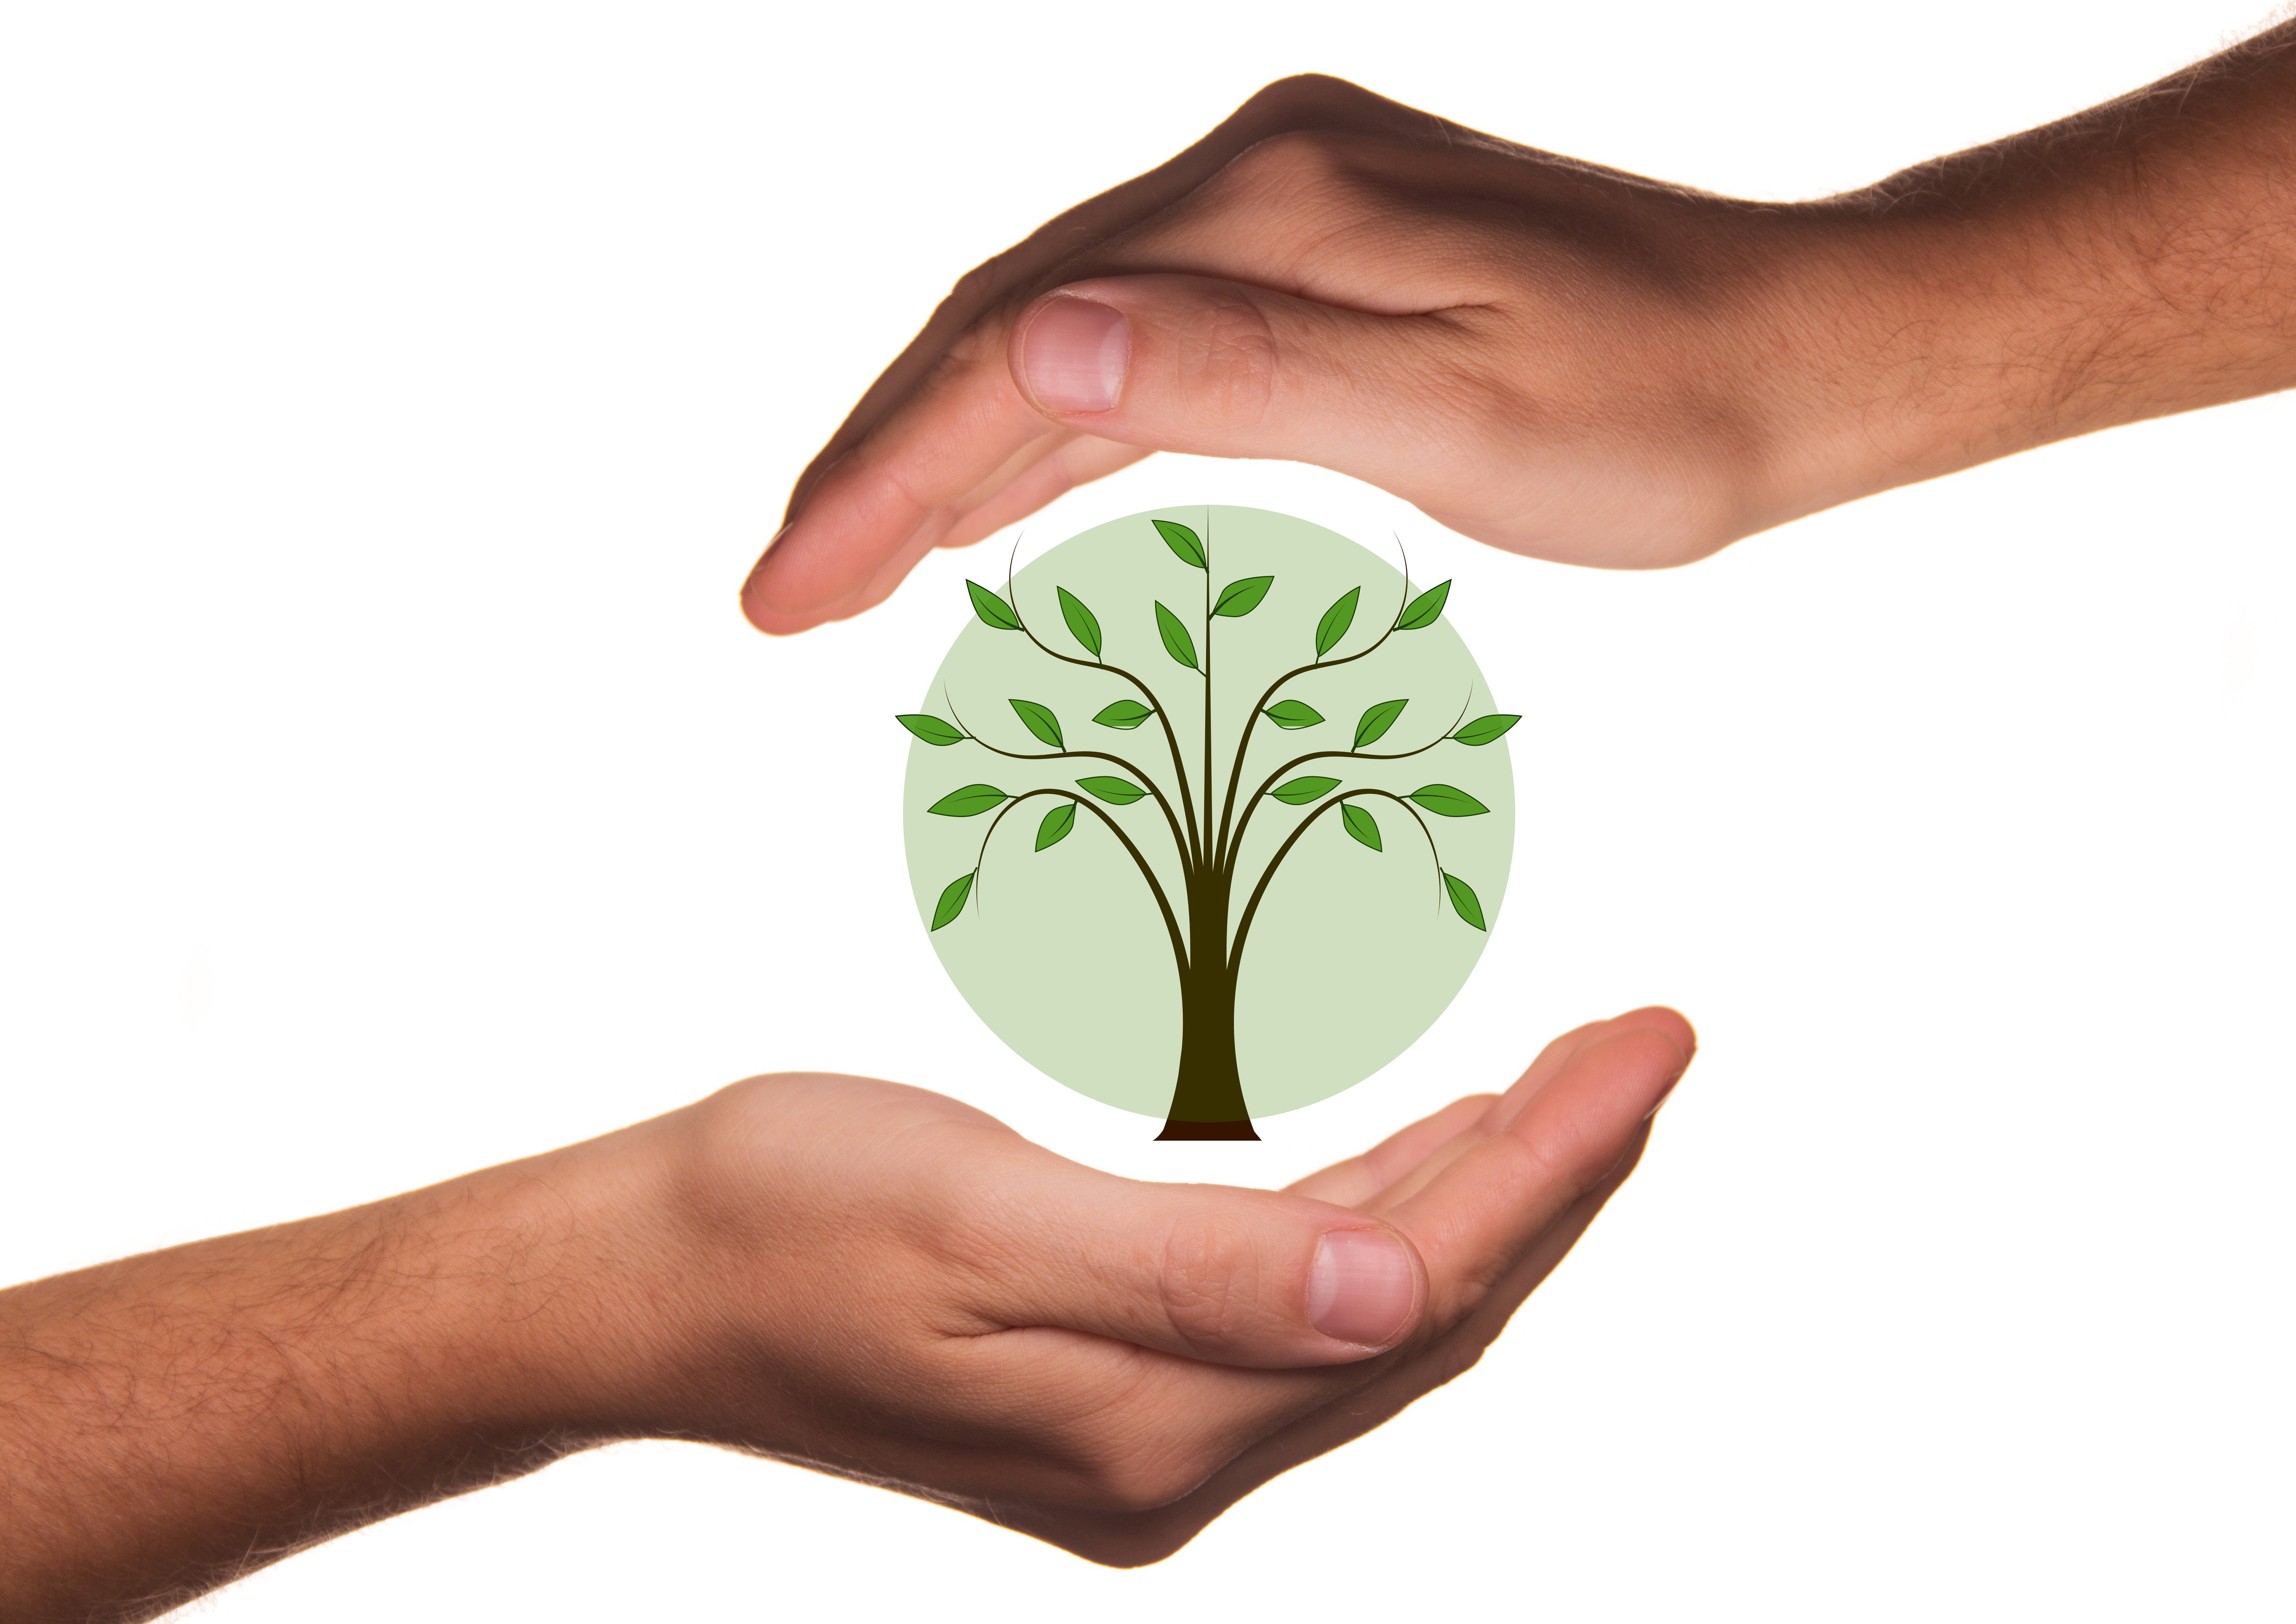
hand, tree, plant, leaf, environment, live, finger, produce, globe, world, eco, ecology, earth, globalization, hands, planet, conservation, organ, protection, protect, global, bio, responsibility